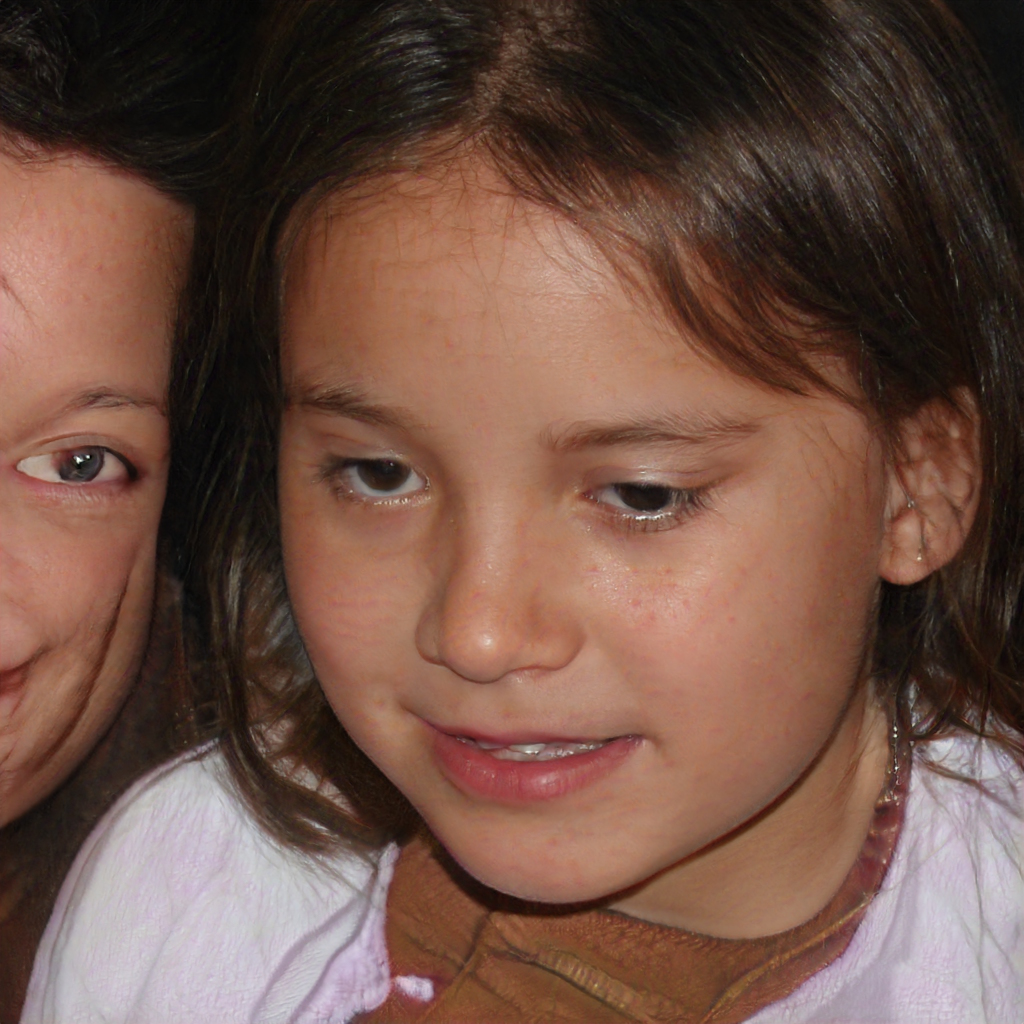
Gender: Female